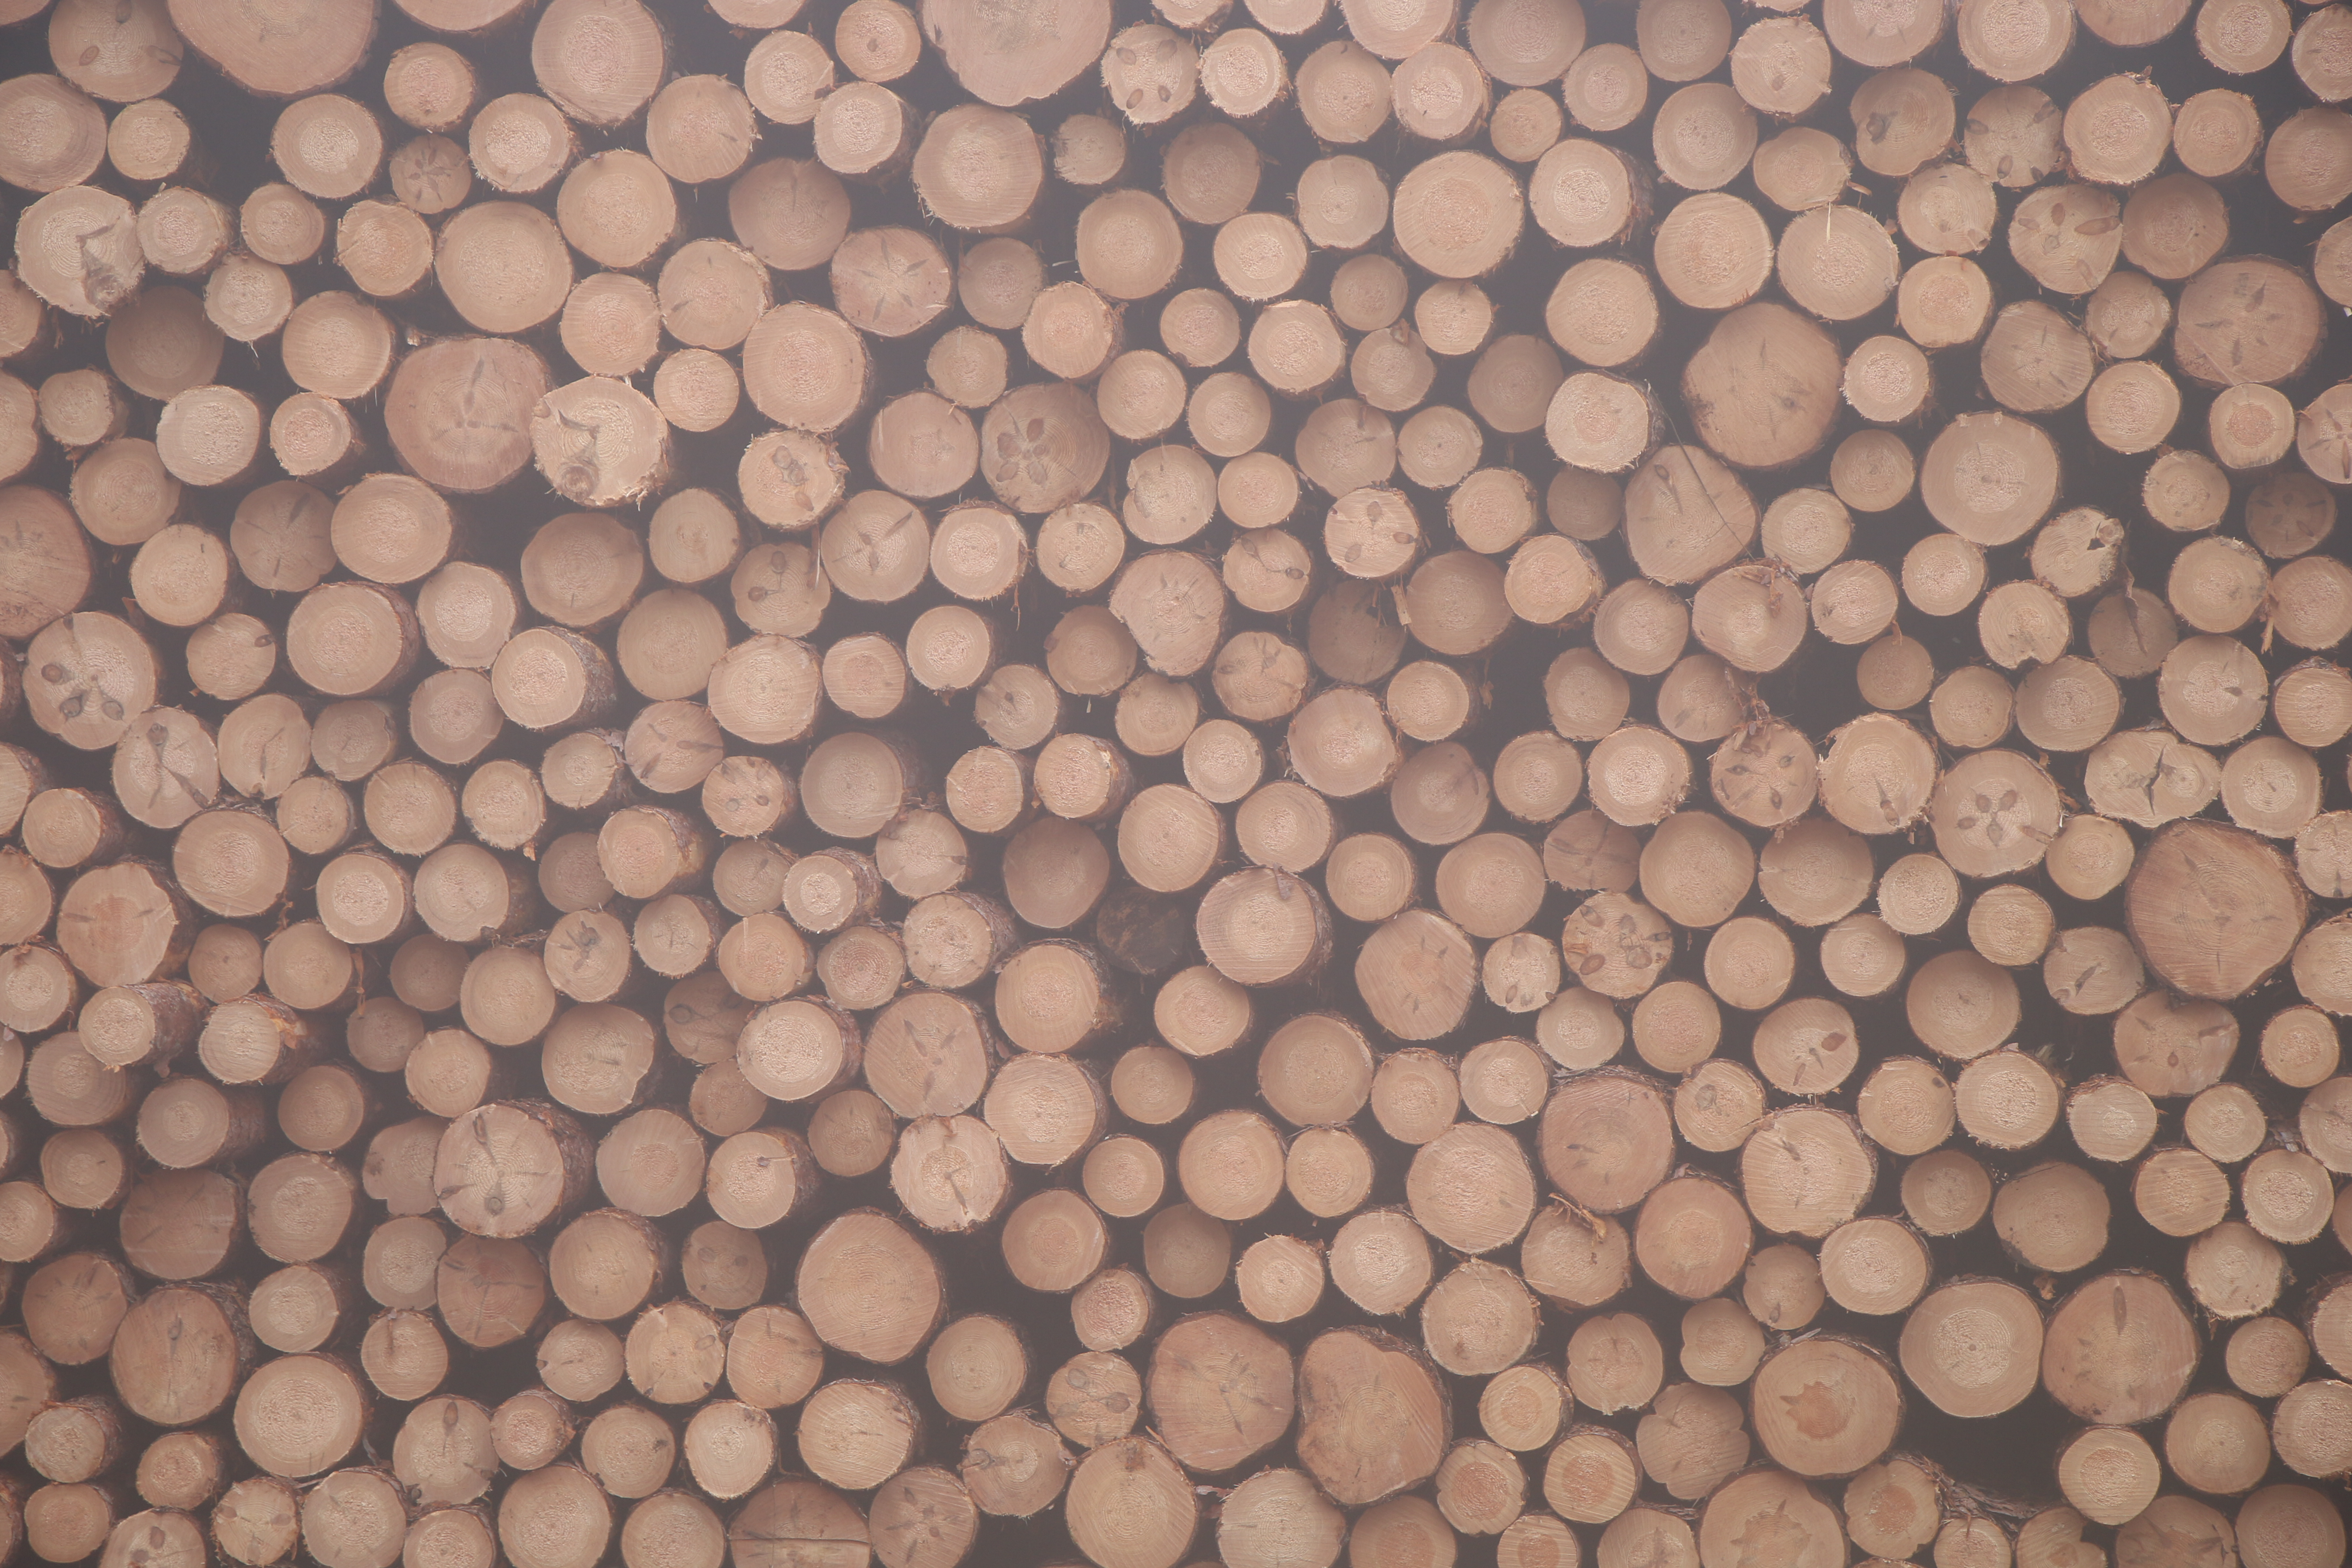
branch, wood, texture, floor, wall, pattern, soil, tile, circle, design, shape, flooring